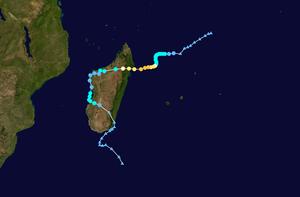
Le cyclone Bingiza est un cyclone tropical en activité dans le Sud-Ouest de l'océan Indien en février 2011. Il dévasta la côte nord-est de Madagascar.